Question: Please indicate a possible affordance area of baseball bat that can be used for holding
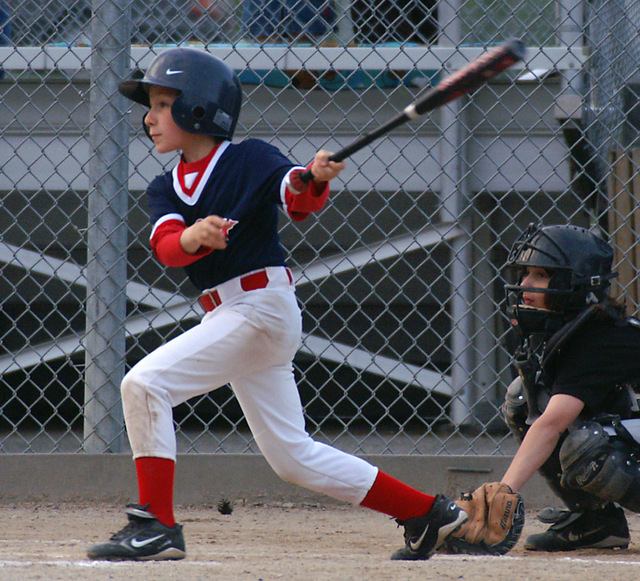
Answer: [300.251, 146.524, 344.845, 184.748]